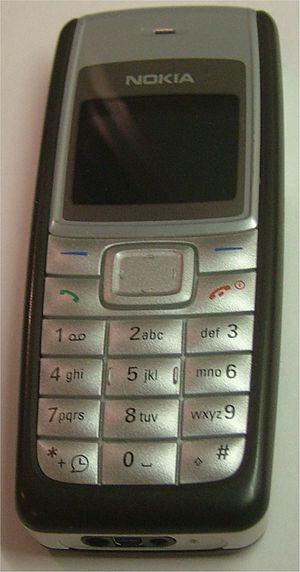
Le Nokia 1110, 1110i ou encore 1112 est un téléphone cellulaire d'entrée de gamme créé par Nokia en 2005.